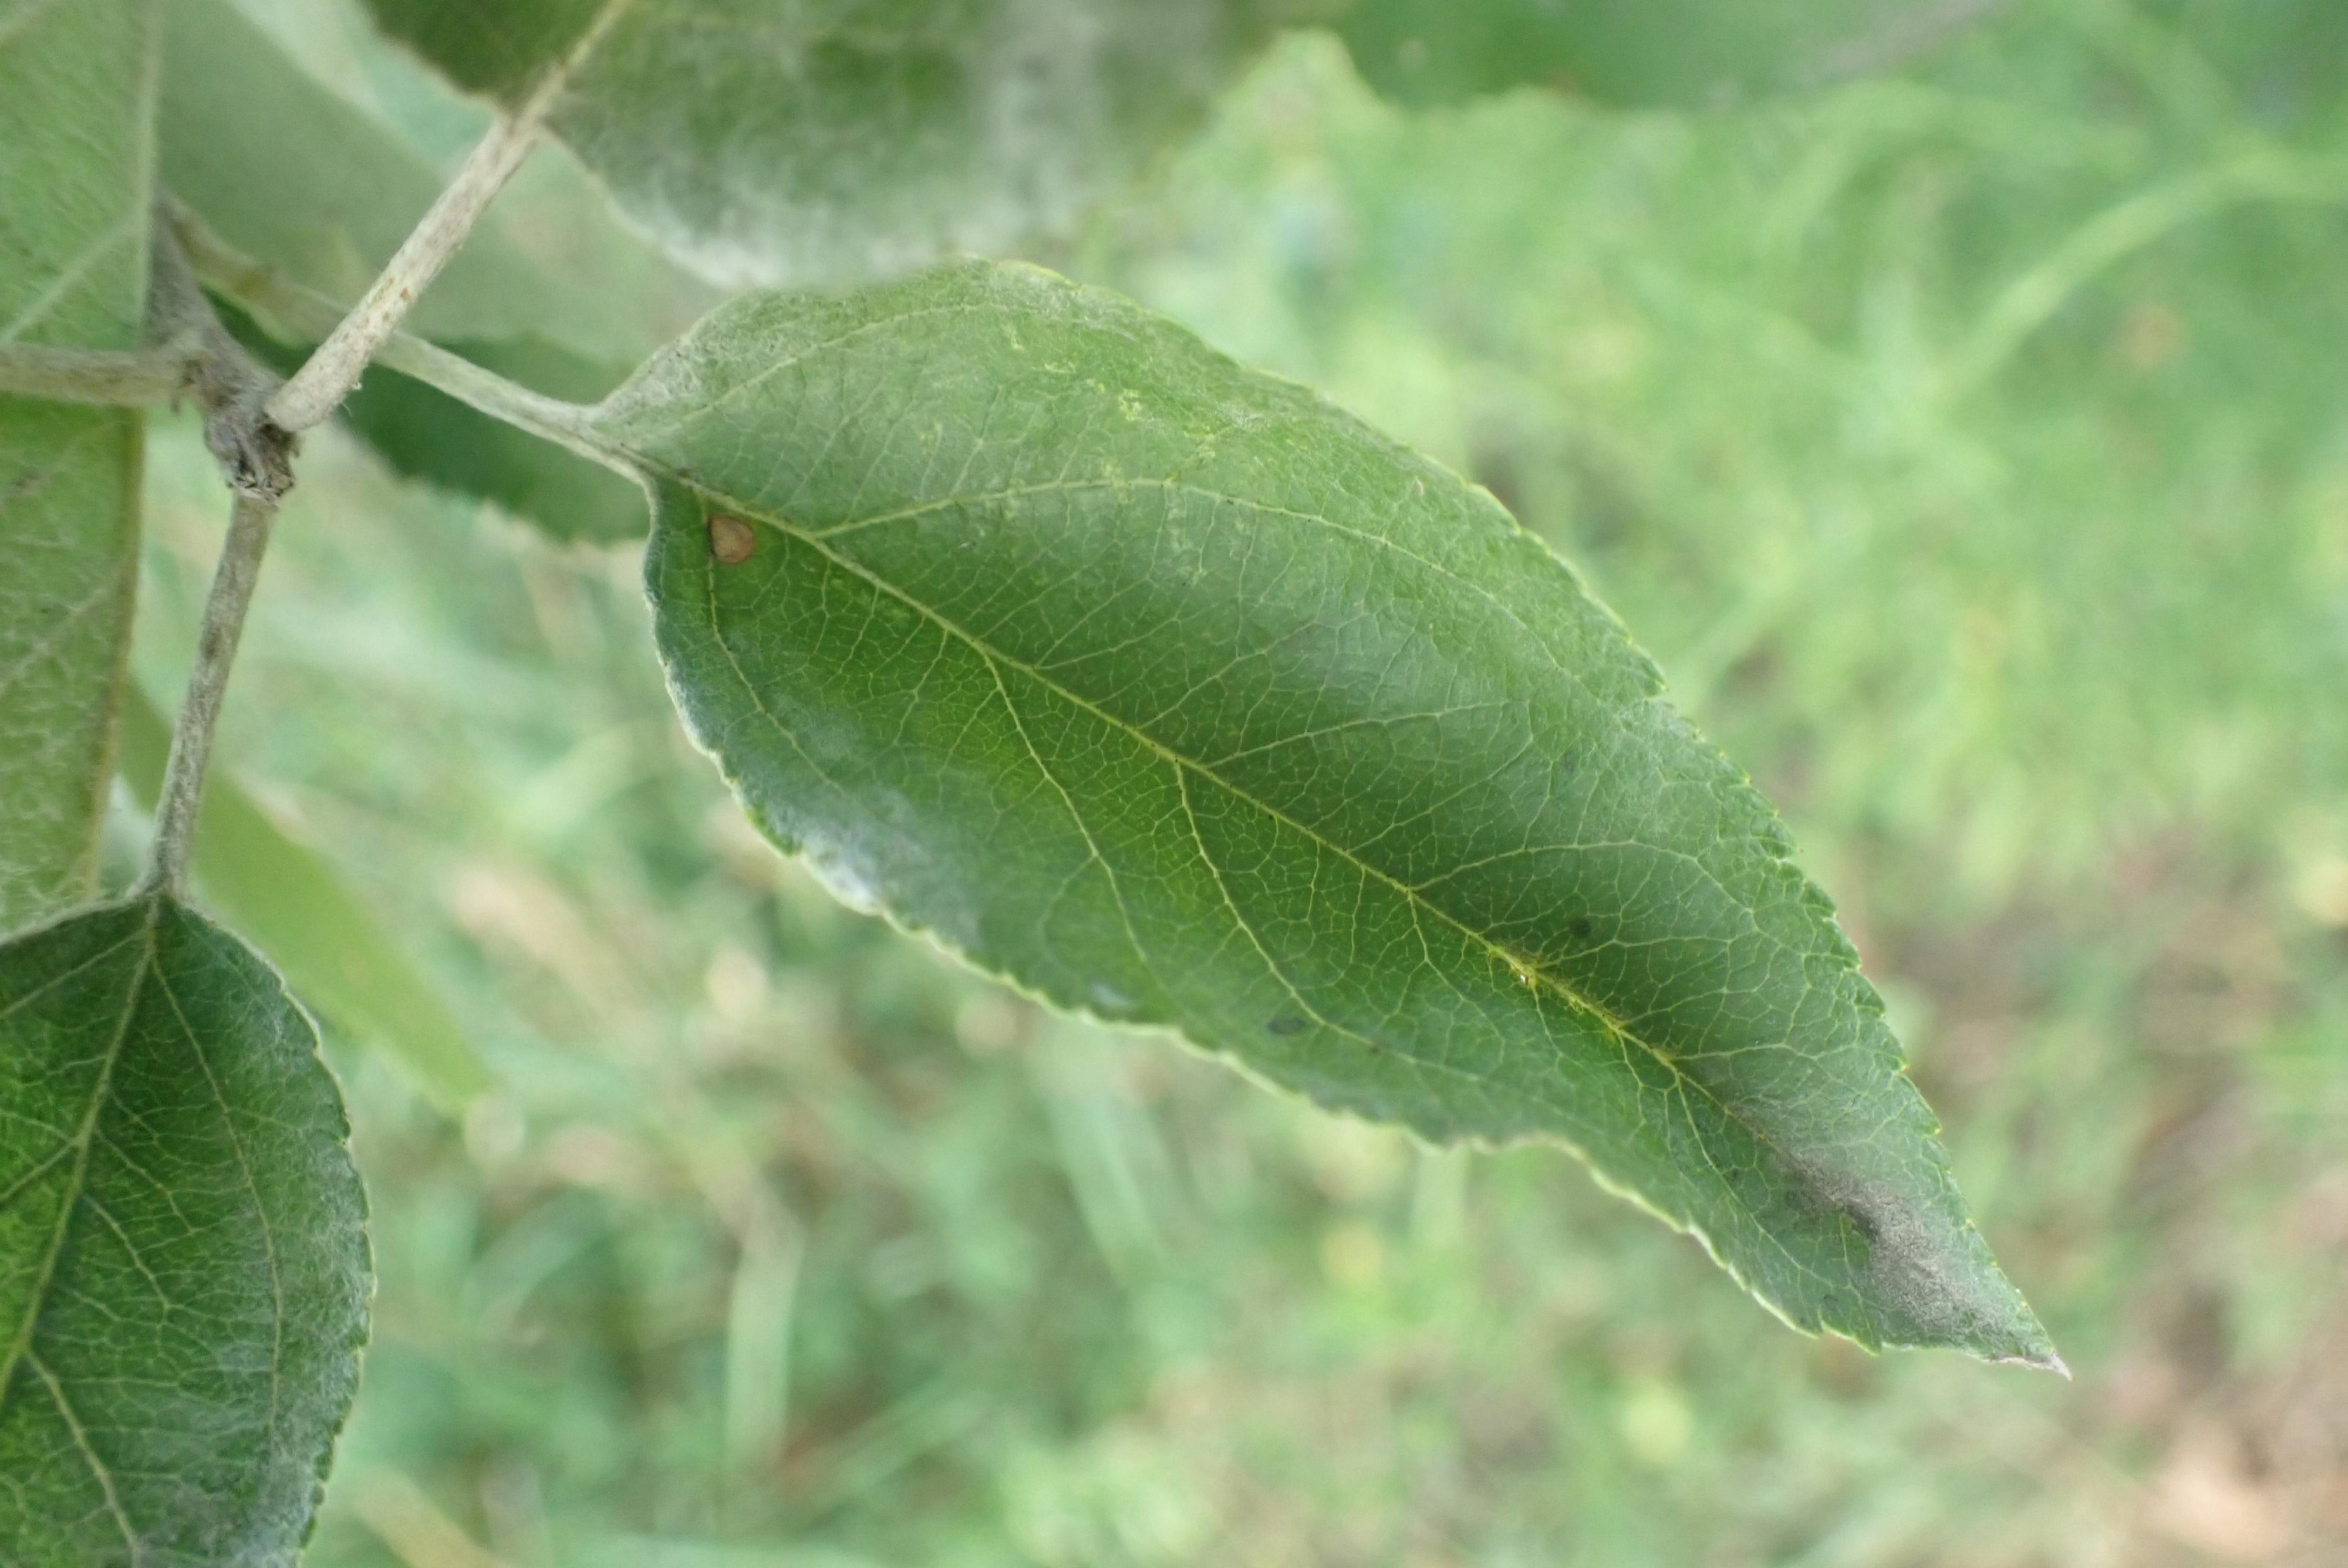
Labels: complex